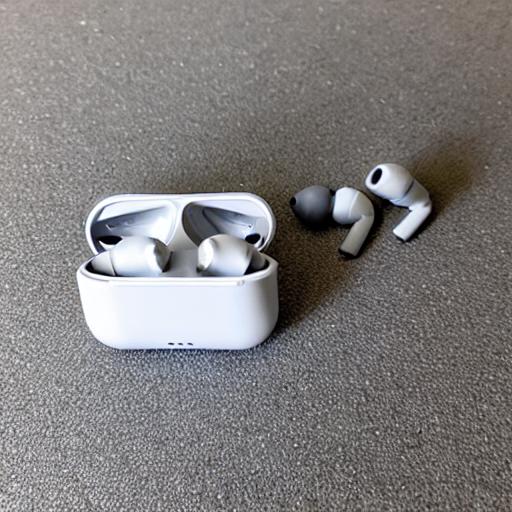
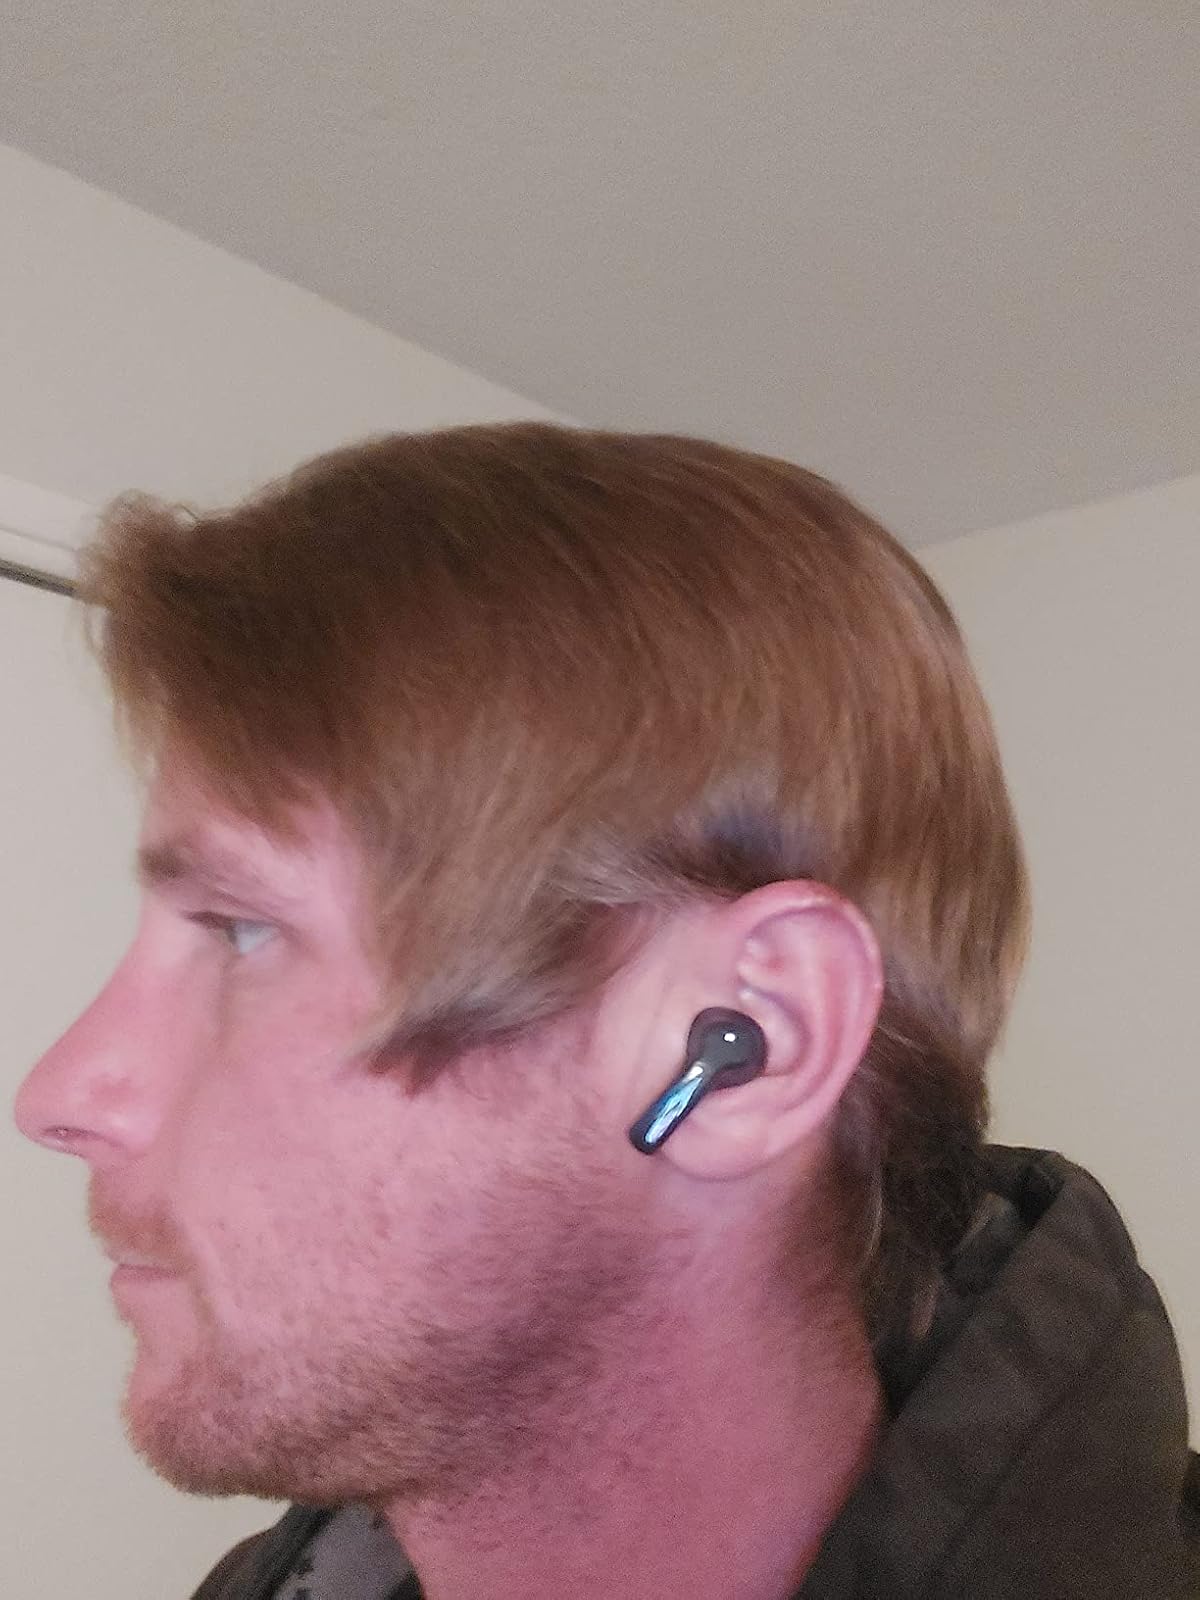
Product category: earbuds
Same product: no